Mario Bettinus

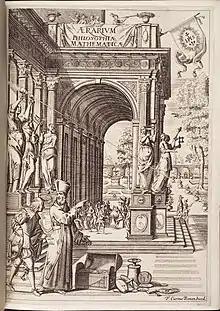
Frontispiece of Mario Bettini's "Aerarium Philosophiae Mathematicae".

Mario Bettinus (7 November 1657) was an Italian Jesuit philosopher, mathematician and astronomer. The lunar crater Bettinus was named after him by Giovanni Riccioli in 1651.